Haljala

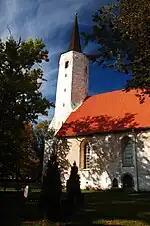
Haljala Church

One of the main sights in Haljala is Haljala Church. It was initially built on an important crossing of the road from Tallinn to Narva with a road from Rakvere to the northern coast, particularly to the Toolse harbour. The first church was wooden and was built in the 13th century. The present stone church was built in the end of 14th century.